Proto-Indo-European mythology

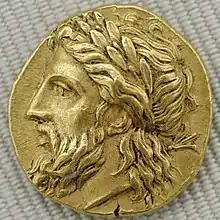

Several traditions reveal traces of a Proto-Indo-European eschatological myth that describes the end of the world following a cataclysmic battle. The story begins when an archdemon, usually coming from a different and inimical paternal line, assumes the position of authority among the community of the gods or heroes (Norse Loki, Roman Tarquin, Irish Bres). The subjects are treated unjustly by the new ruler, forced to erect fortifications while the archdemon instead favors outsiders, on whom his support relies. After a particularly heinous act, the archdemon is exiled by his subjects and takes refuge among his foreign relatives. A new leader (Norse "Víðarr", Roman "Lucius Brutus", Irish "Lug"), known as the "silent one" and usually the nephew or grandson of the exiled archdemon, then springs up, and the two forces come together to annihilate each other in a cataclysmic battle. The myth ends with the interruption of the cosmic order and the conclusion of a temporal cyclic era. In the Norse and Iranian traditions, a cataclysmic "cosmic winter" precedes the final battle.